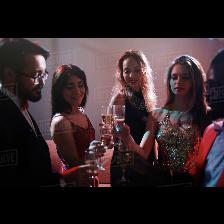
Label: Human